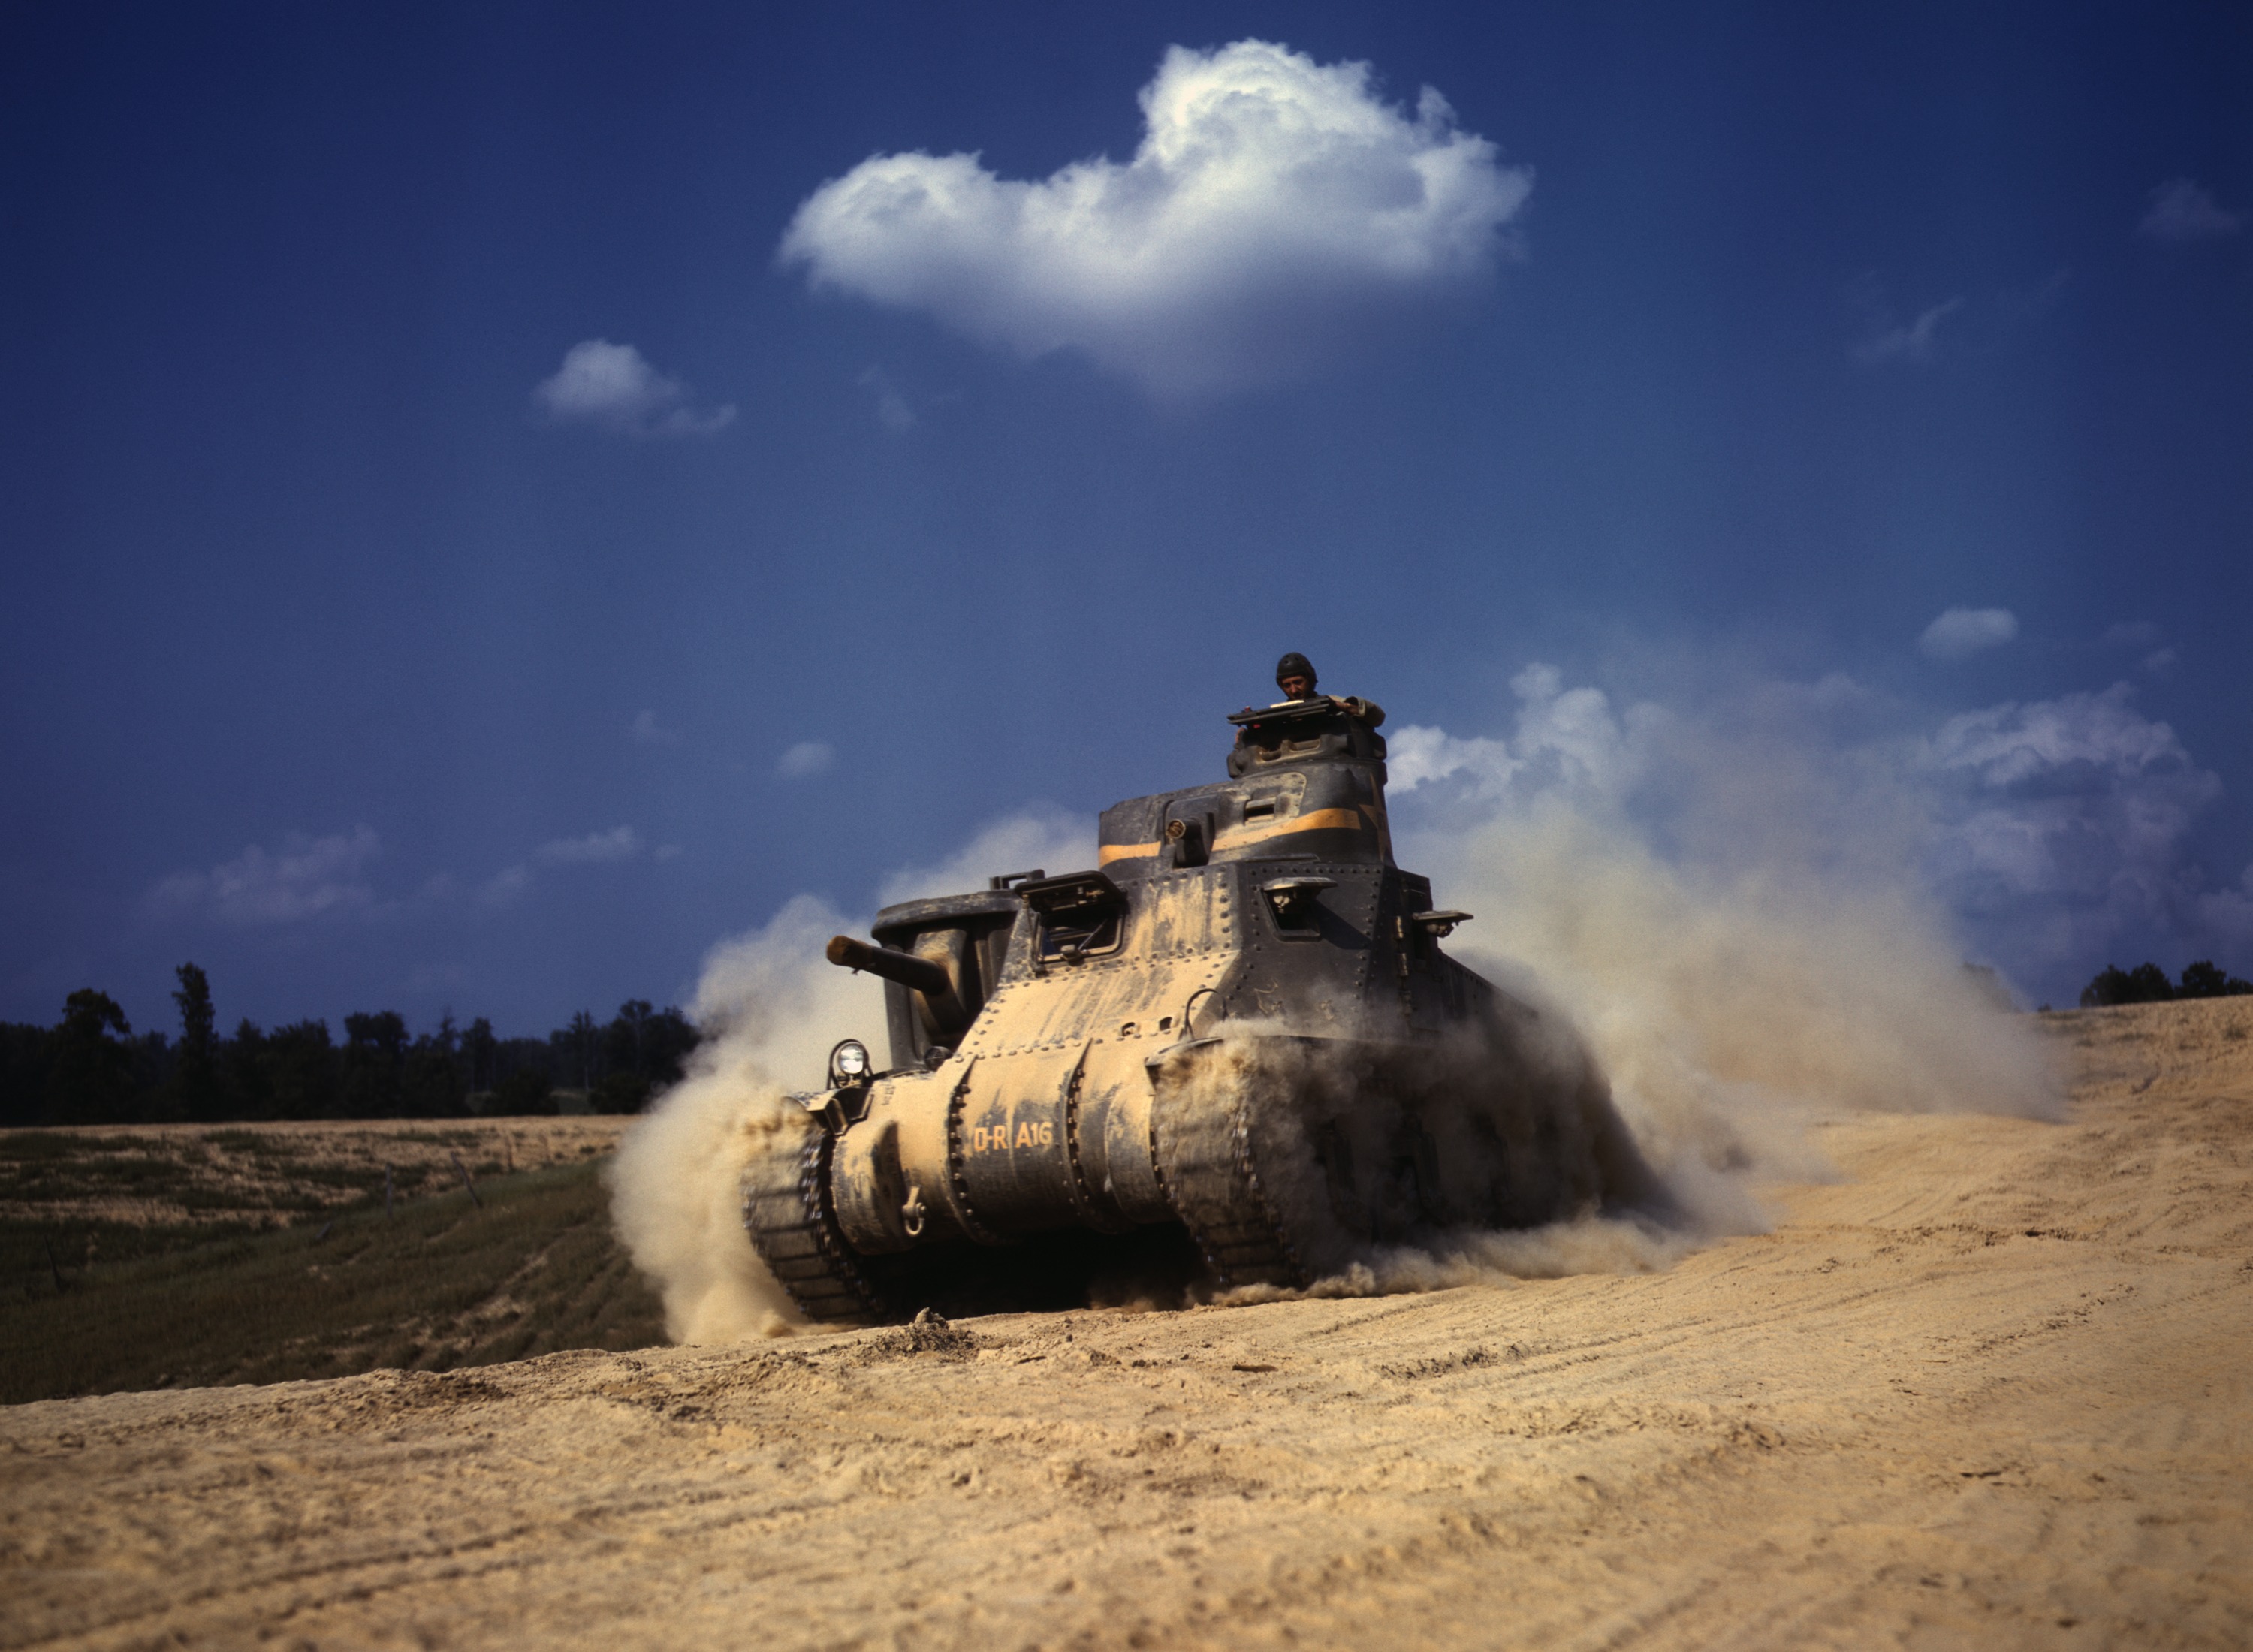
landscape, sand, cloud, sky, desert, vehicle, usa, terrain, material, war, defense, screenshot, panzer, kentucky, natural environment, atmosphere of earth, fort knox, m3 lee, militaet